Nellie Robinson

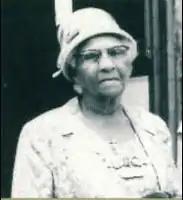

Dame Nellie Robinson, DNH, MBE, (7 December 1880 – 29 April 1972), was an Antiguan teacher and school founder who was a pioneer in education. She broke down colour and class barriers, believing that all children should have access to learning. As of 2017, she was the only woman to have received the Order of the National Hero from the government of Antigua and Barbuda.